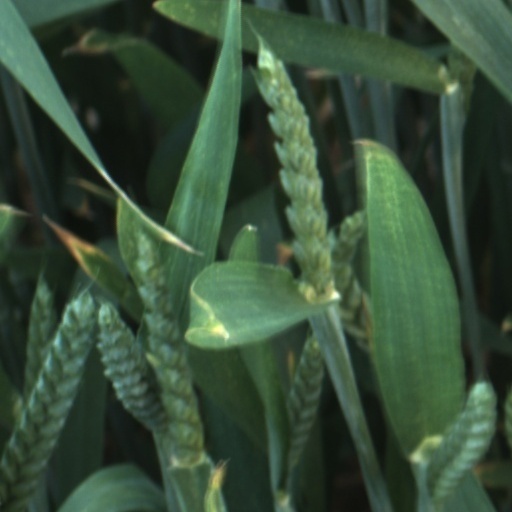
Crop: wheat